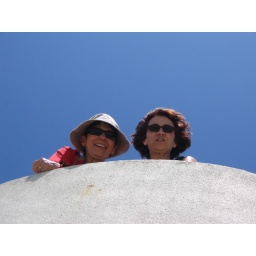
at the beach house party after Alex's graduation in San Diego 2006